Aybastı

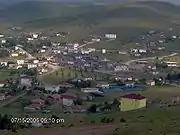
Perşembe Plateau

Perşembe Plateau has one of the best example of meander in Turkey even its picture is already taken place at geography textbooks.